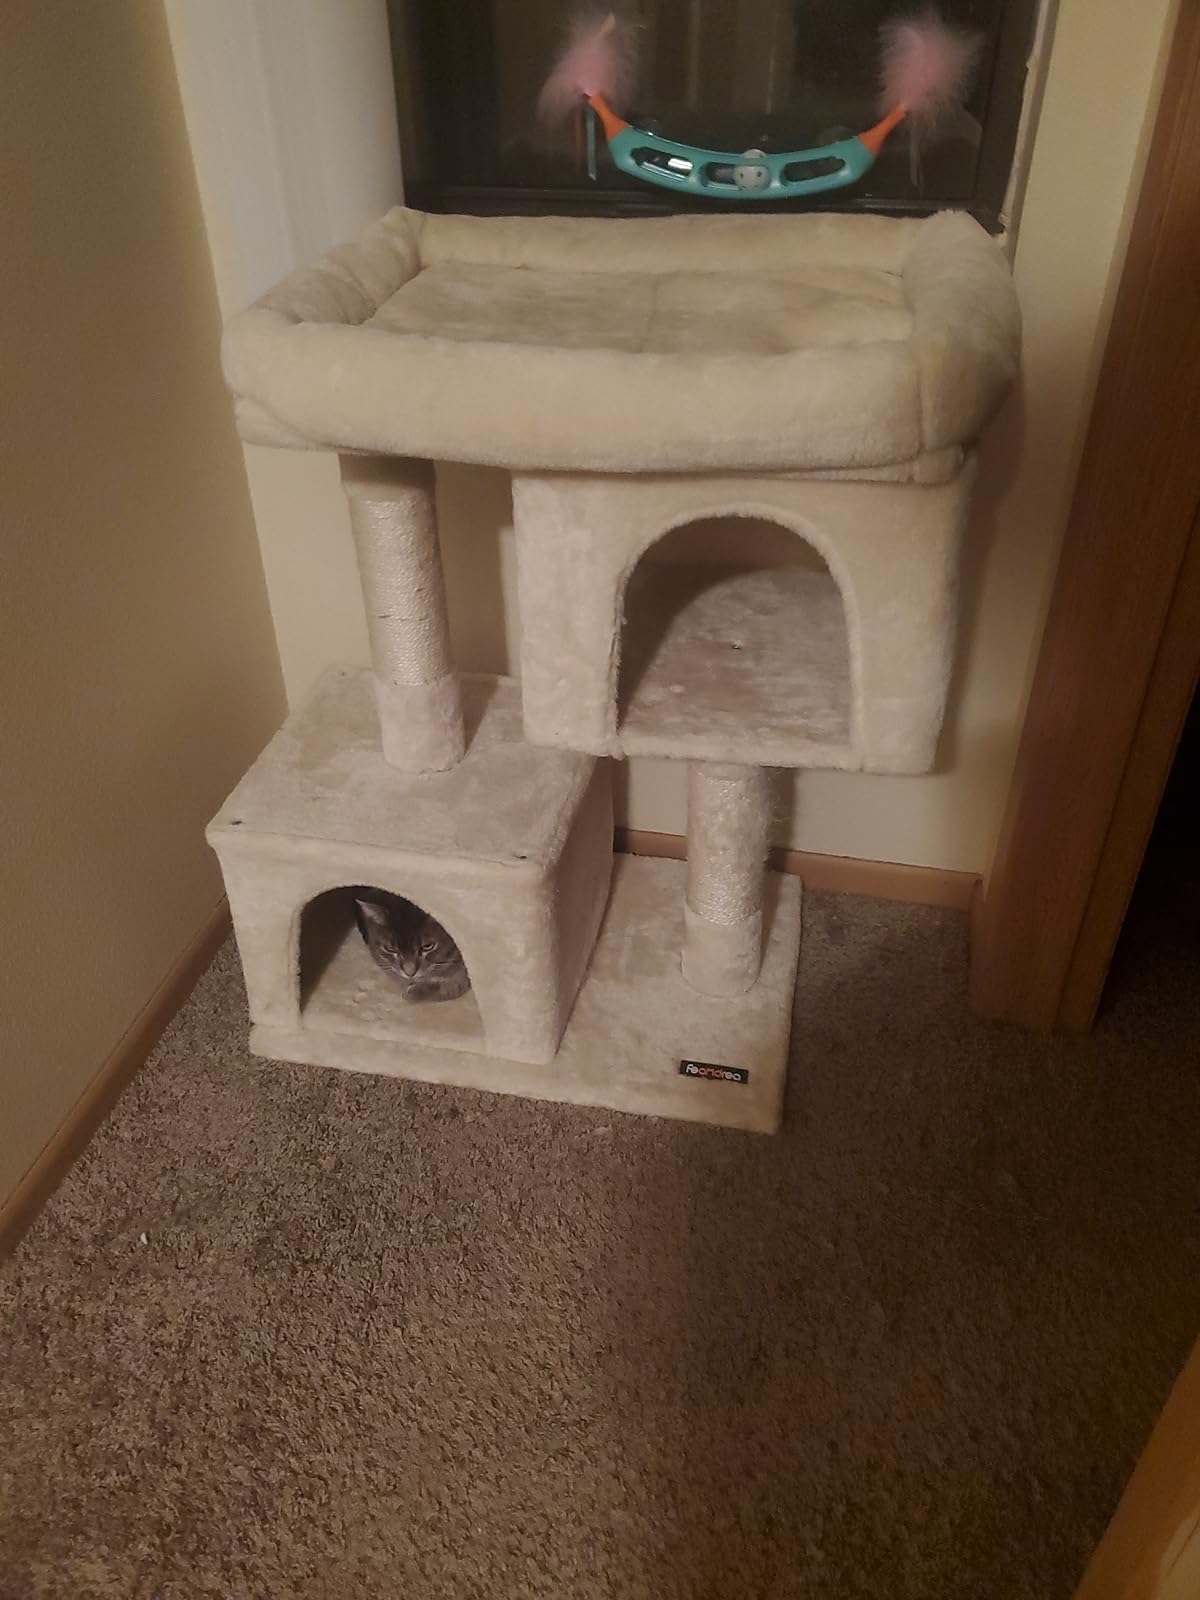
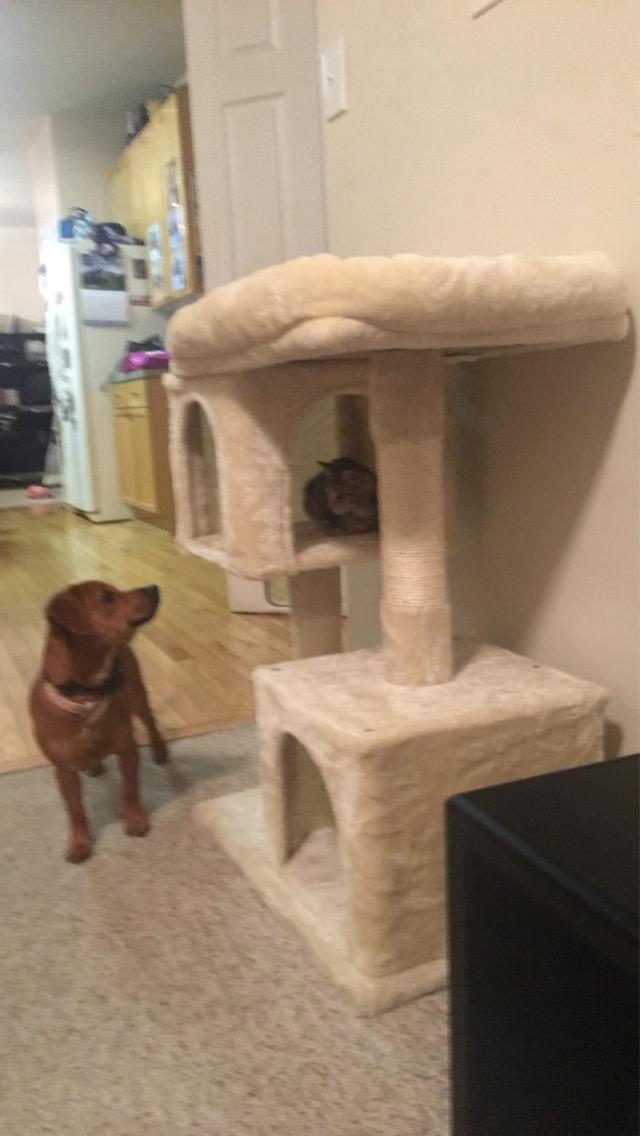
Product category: items_cat tree
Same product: yes